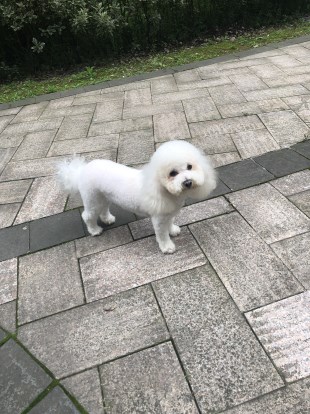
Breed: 3083-n000117-Bichon_Frise